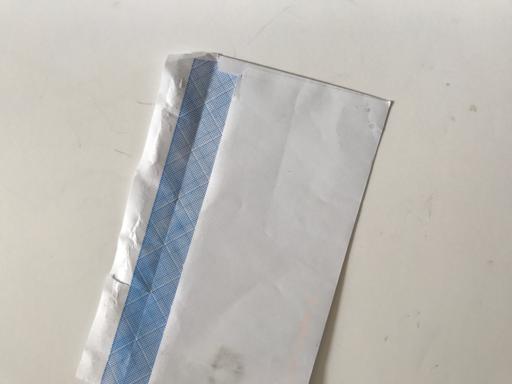
Waste category: paper